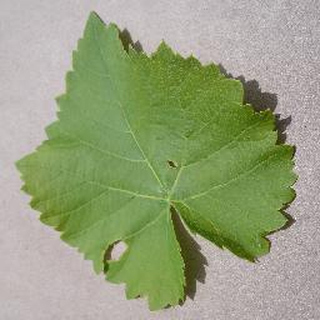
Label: healthy_grape